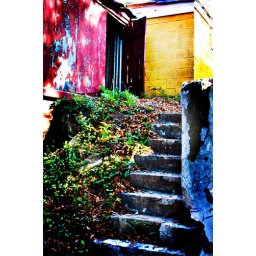
Makeshift barn next to a decaying building in an alley between Neal and Morse Streets. Washington DC. 2009